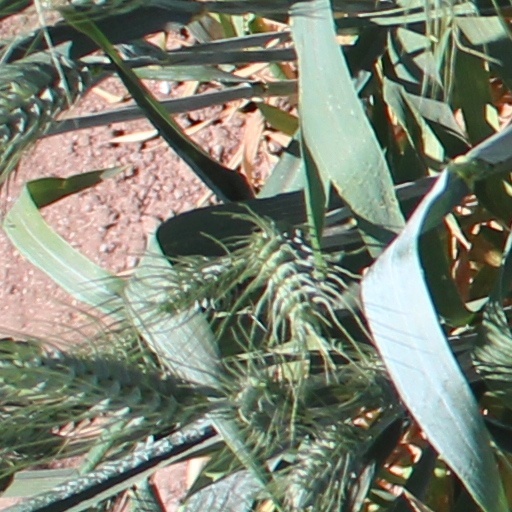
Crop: wheat